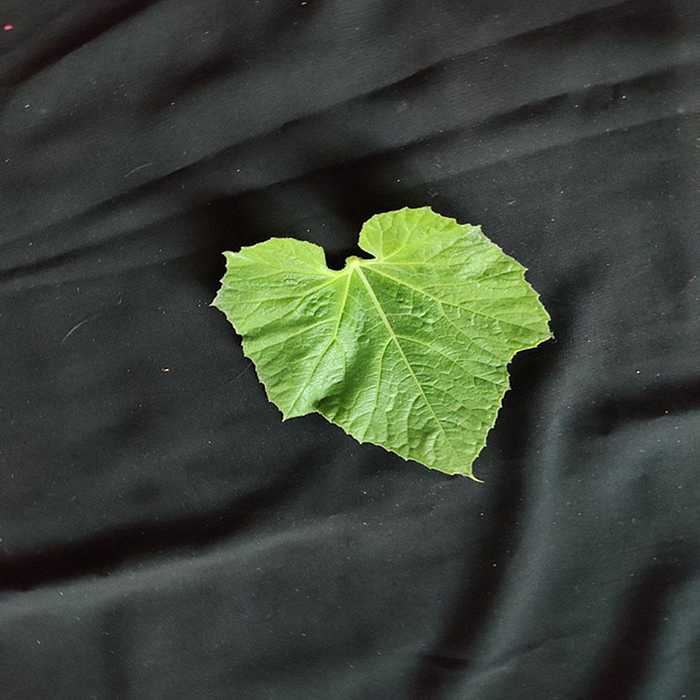
Plant: Bottle gourd
Label: Fresh leaf